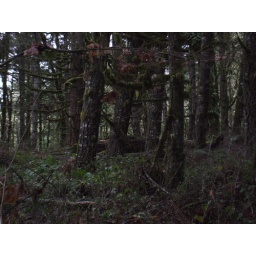
If you can spot it in the background, this tree fell as we were walking by.